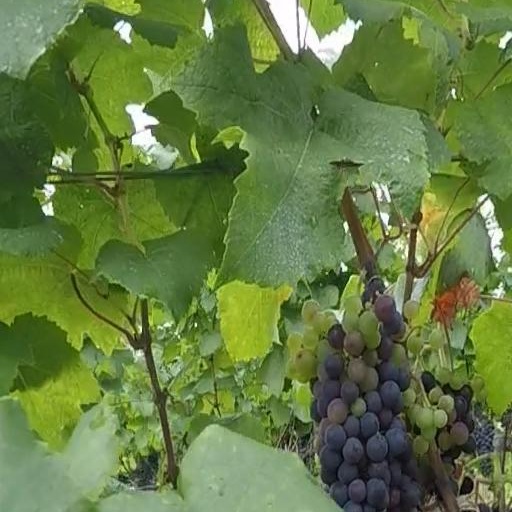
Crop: grape